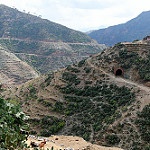
Label: mountain